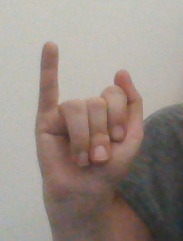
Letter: meem